Kaiwharawhara railway station

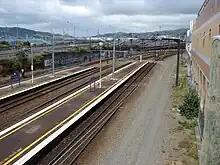
Kaiwharawhara railway station, looking south in the direction of Wellington.

Early in the 20th century it was decided to duplicate the line between Wellington and Lower Hutt. Preparatory work was started in 1903 with construction commencing from Petone the following year, reaching Kaiwarra in 1909 and Wellington on 4 April 1911. A new station building designed by George Troup was erected in 1911.